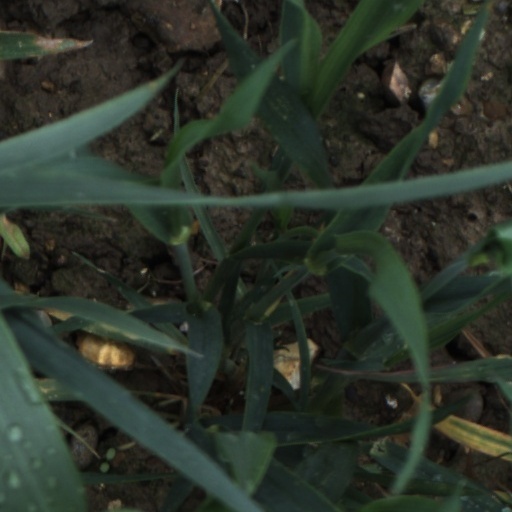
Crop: wheat